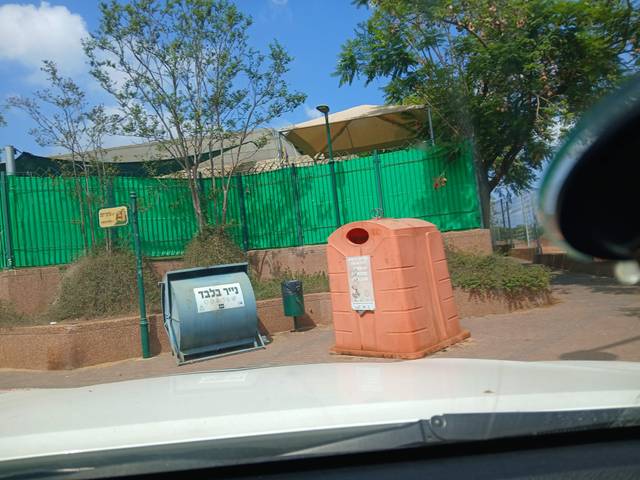
Region: Israel
Coordinates: 32.1963, 34.853